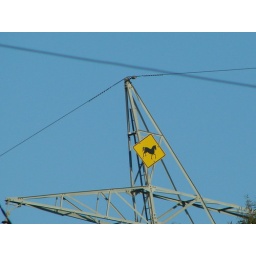
This sign was spotted by me on one of those huge power poles. I couldnt help but laugh.